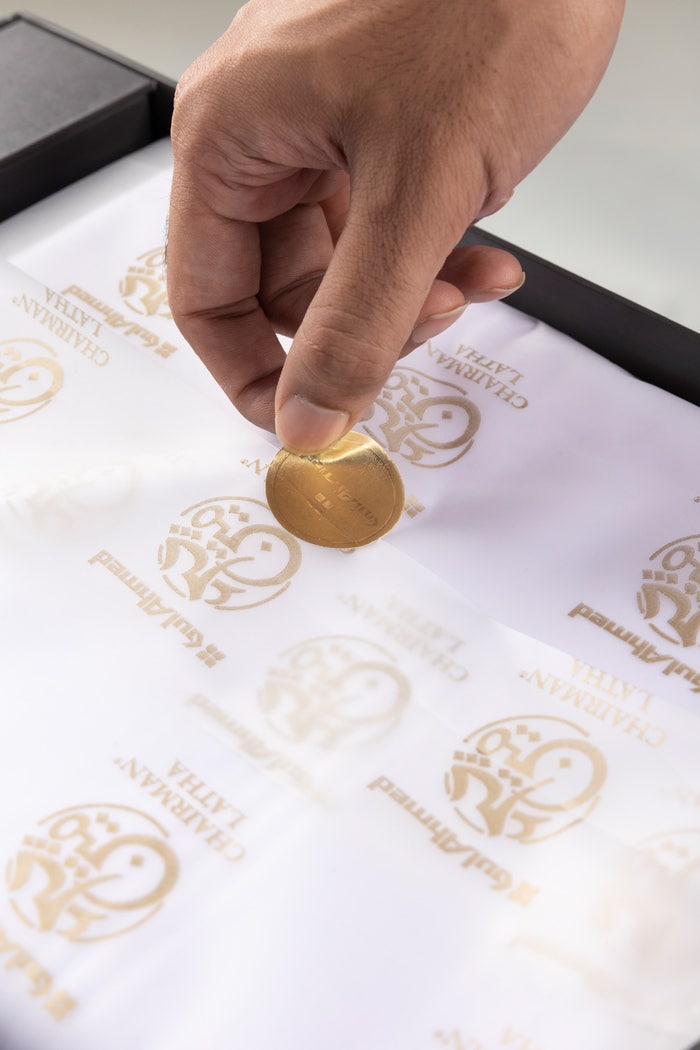
gold paper gift box with a gold seal on